Answer in natural language. How many TeddyBears are visible in the scene? Choose between the following options: 1, 3, 4, 5 or 0
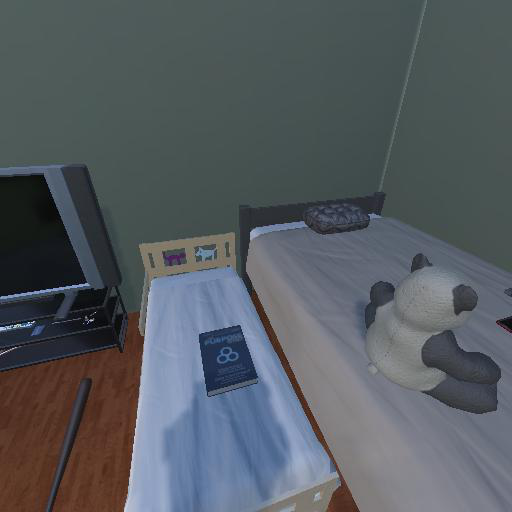
<answer>1</answer>